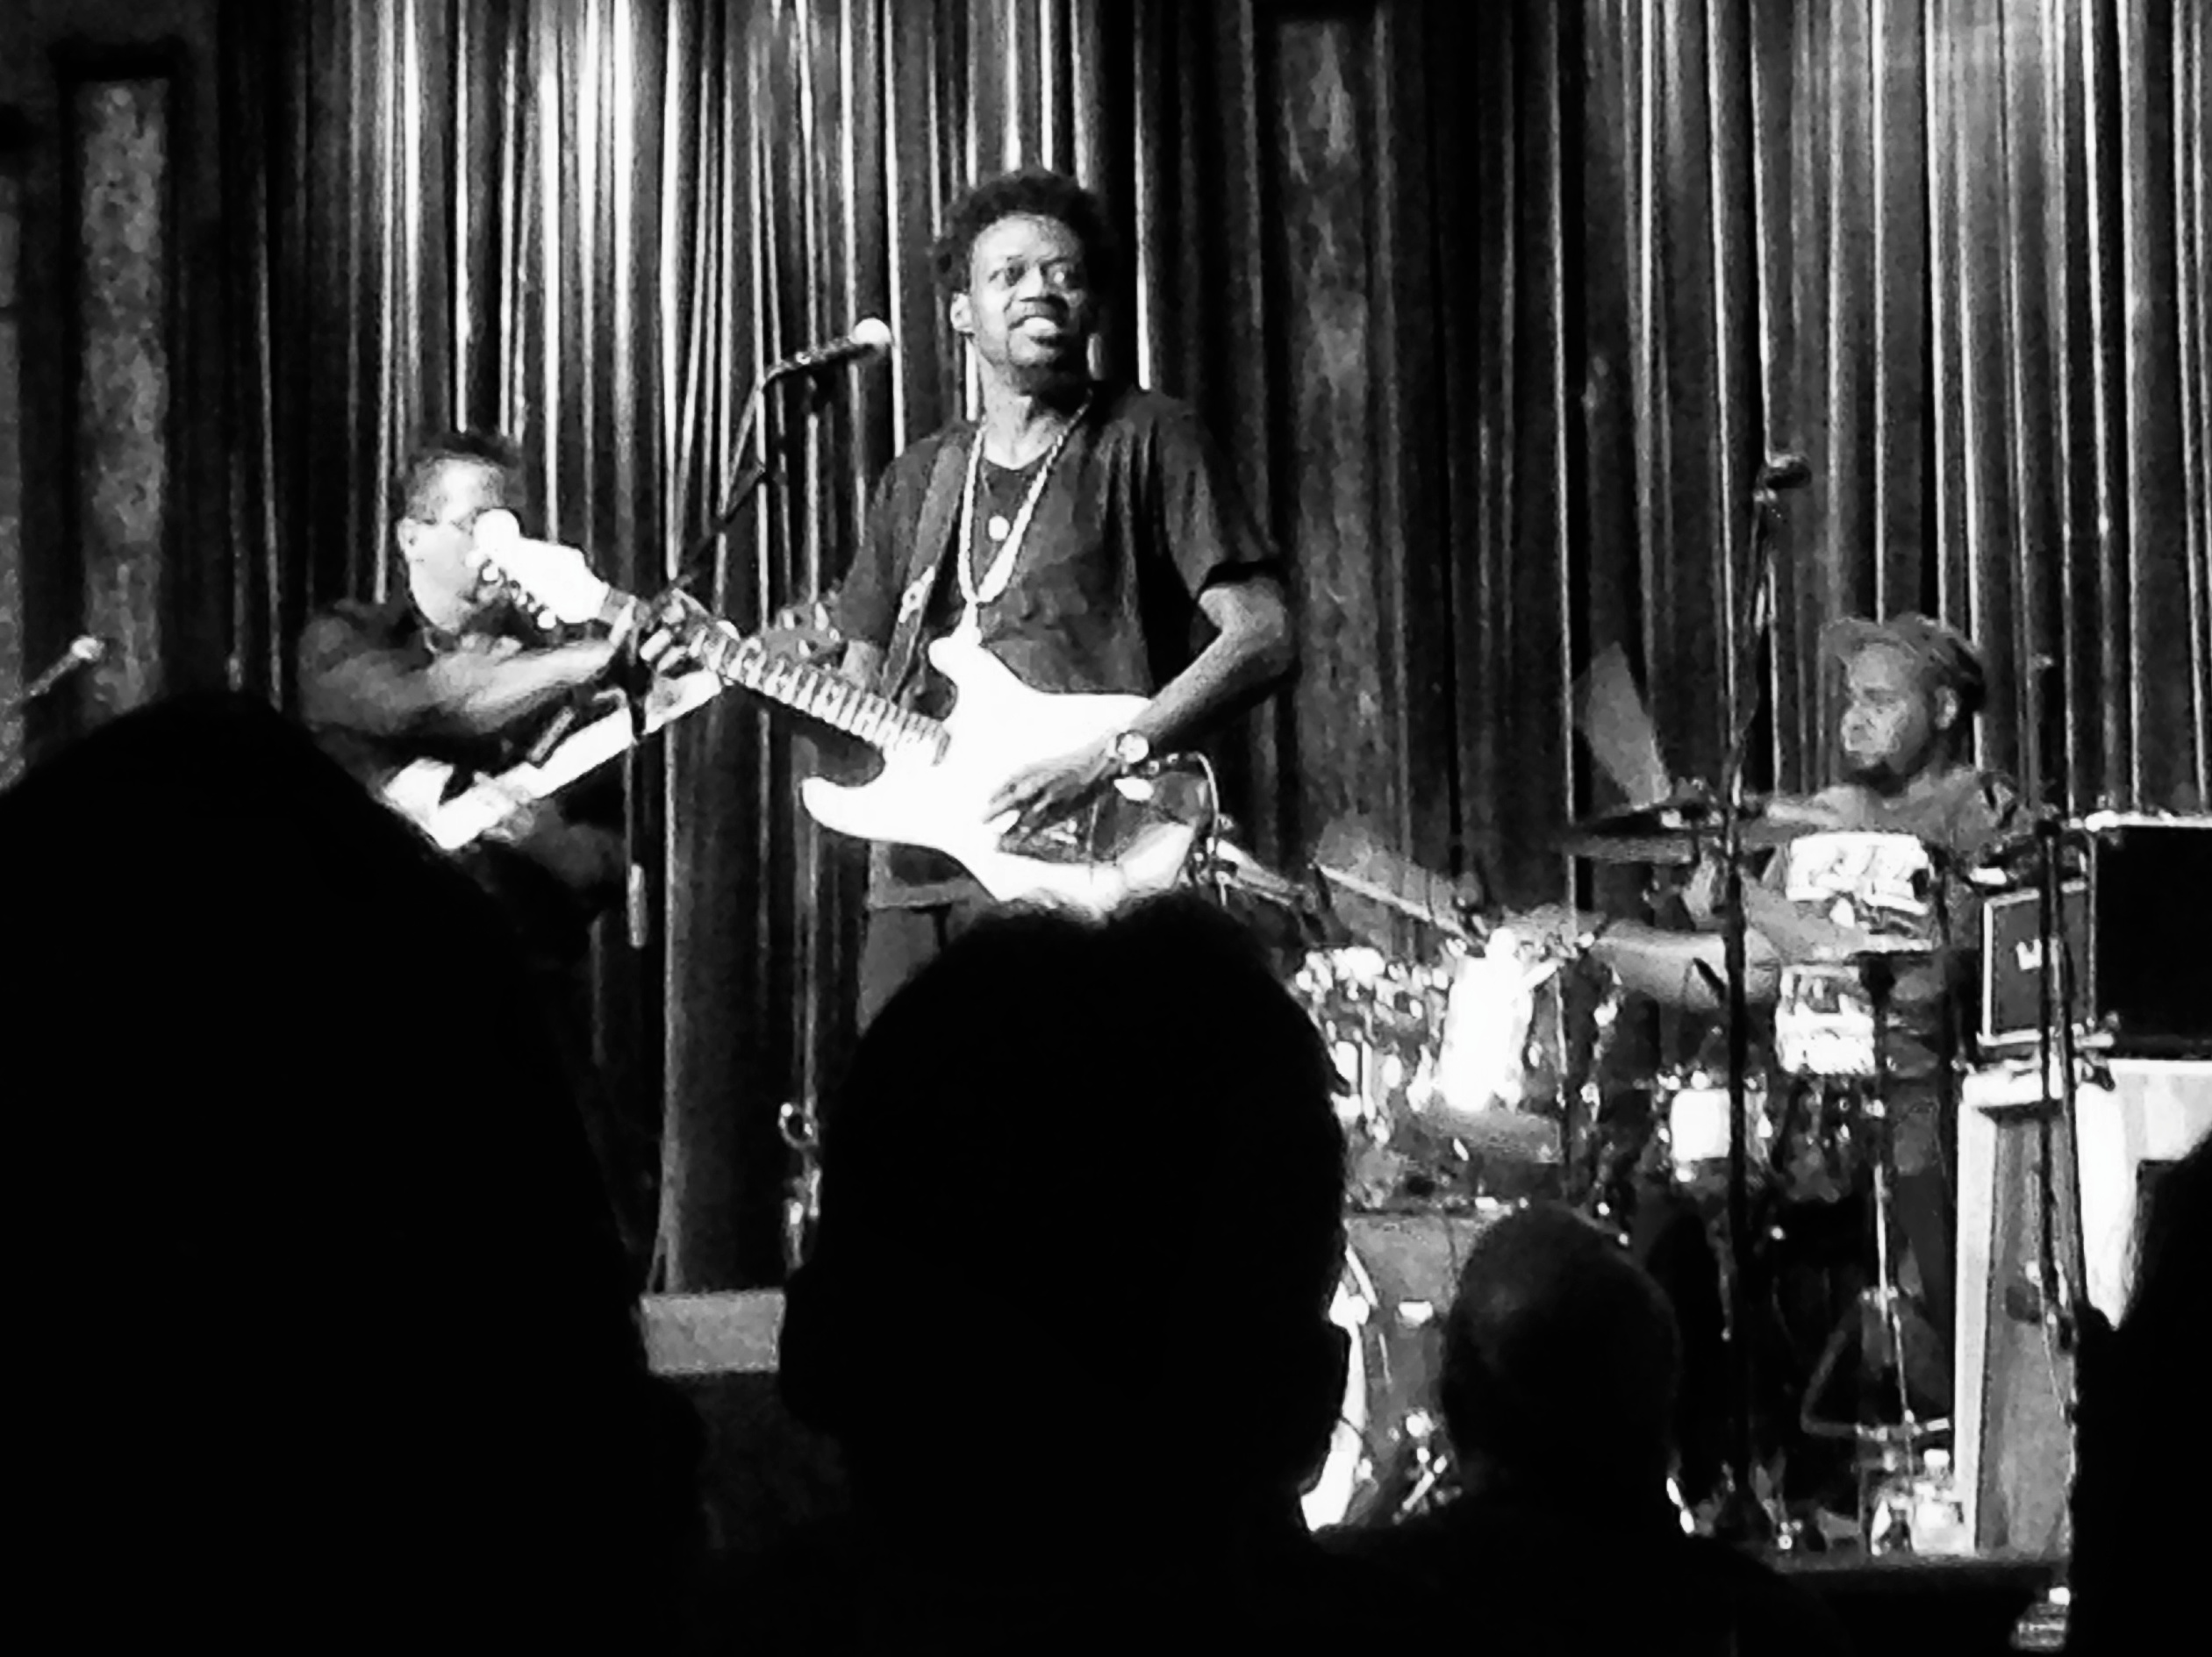
music, black and white, concert, musician, monochrome, performance art, performance, bassist, singing, guitarist, drums, drummer, entertainment, monochrome photography